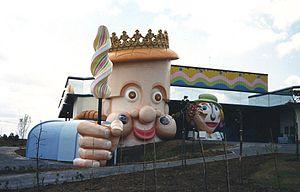
Le Palais de Dame Tartine à Mirapolis (Val-d'Oise, France).
Mirapolis est un ancien parc d'attractions à thèmes situé à Courdimanche, dans la communauté d'agglomération de la ville nouvelle de Cergy-Pontoise du département français du Val-d'Oise. Inauguré le 20 mai 1987, il ferme définitivement le 20 octobre 1991.